Cap Anson

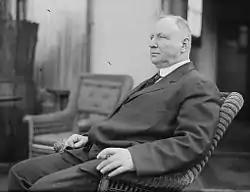
Anson in 1907

There has been some controversy as to whether Anson should be considered the first player ever to reach the 3,000 hit milestone. For many years, official statistics credited him with achieving that goal. When the first edition of Macmillan's "Baseball Encyclopedia" was published in 1969, it disregarded a rule in place only for the 1887 season which counted base-on-balls (walks) as hits and at-bats instead of zeroes in both categories as they were before and have been since. Anson's 60 walks were removed from his 1887 hit total, resulting in a career mark of 2,995, though later editions of the encyclopedia still added five more hits to exactly 3,000.